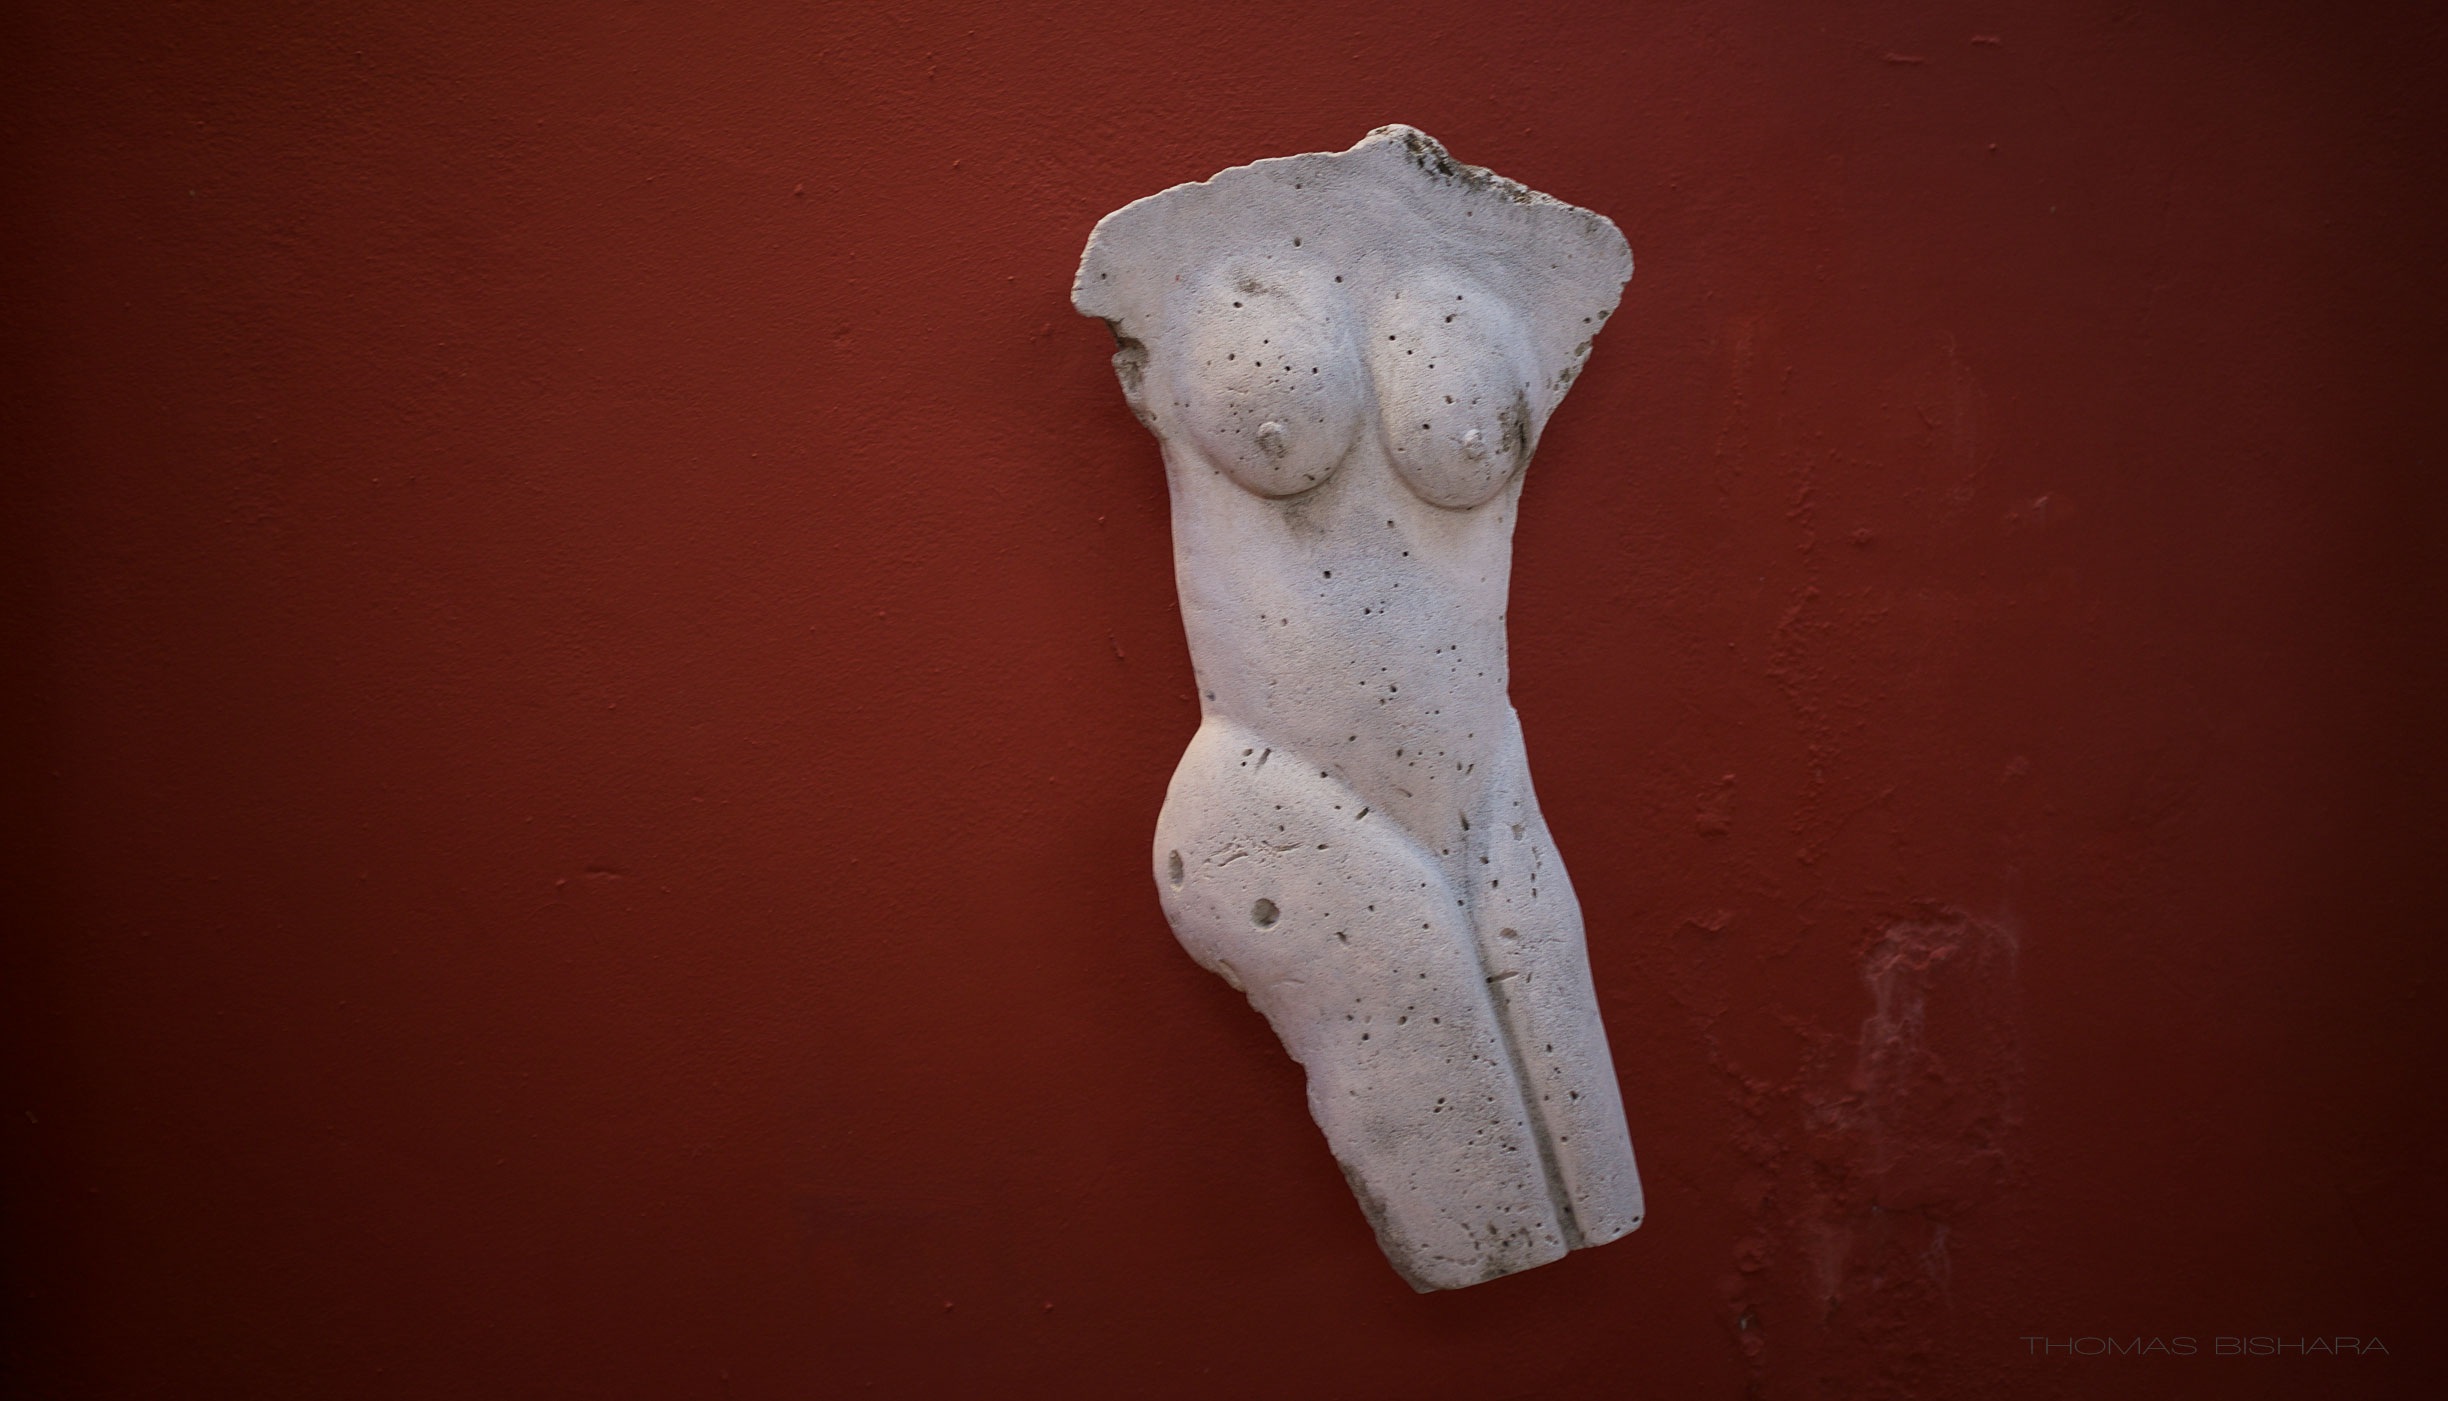
hand, wood, white, statue, ceramic, lighting, material, sculpture, art, figure, organ, carving, tooth, plaster, curacao